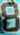
Number: 8